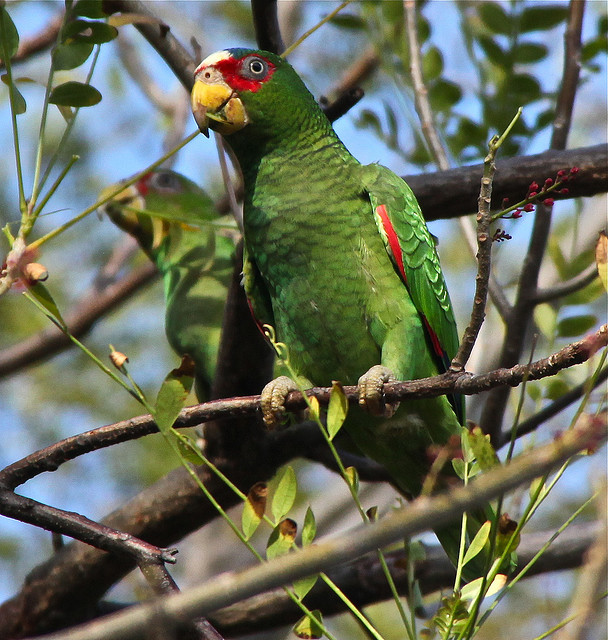
user: Given an image and a question. Answer the question in a short answer. Question: What type of bird is shown in this iamge? Short Answer:
assistant: parrot